Characters of Metaphor: ReFantazio

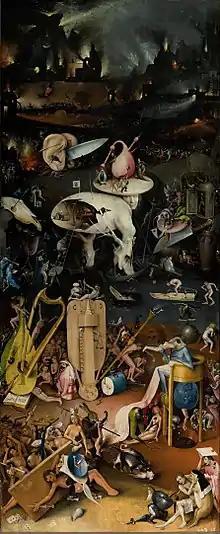
The humans were inspired by the art of Hieronymus Bosch

Metaphor: ReFantazio is a 2024 role-playing video game by Atlus, set in a fictional fantasy world. It centers on a protagonist who sets out on a quest to save a prince from a curse by defeating an aspirant for the throne called Louis Guiabern, accompanied by several allies from different tribes. His allies include the fairy Gallica, the clemar Strohl, the roussainte Hulkenberg, the ishika Neuras, the eugief Heismay, the nidia Junah, the mustari Eupha, and the paripus Basilio. He also receives assistance in the development of powers called Archetypes from an amnesiac named More, and can form relationships with these characters as well as others. In addition to these tribes, there are creatures such as humans who roam the land, their designs inspired by the imagery found in the work of Hieronymus Bosch. Each person belongs to a different tribe, including the elda, clemar, roussainte, rhoag, ishika, mustari, nidia, paripus, and eugief.